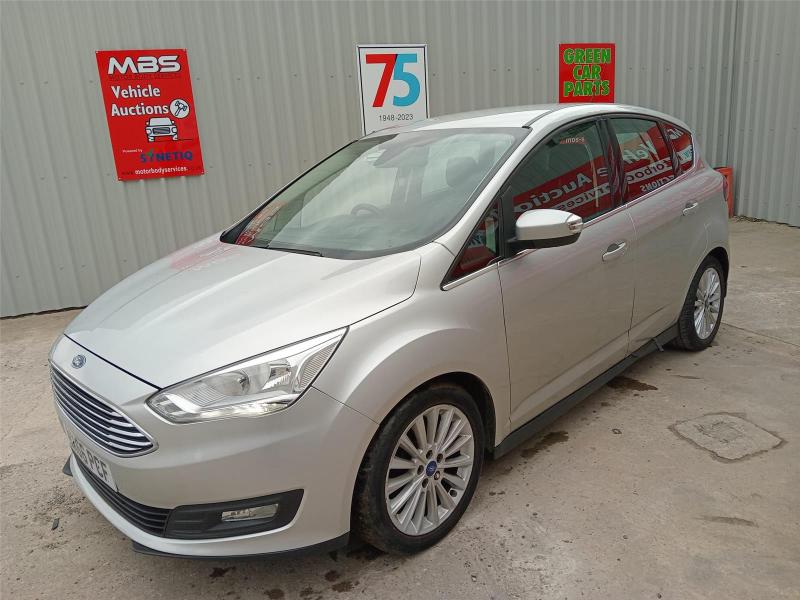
Aucun dommage détecté.
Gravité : aucun